Conoco

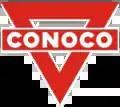
Conoco logo of 1930, after its acquisition by Marland Oil Co.

The main office was later moved to Ponca City, Oklahoma, when in 1929, Marland Oil Company (founded by exploration pioneer E. W. Marland) acquired the Continental Oil Company. Marland Oil acquired the assets (subject to liabilities) of Continental Oil Company for a consideration of 2,317,266 shares of stock. The merged company took the more recognizable Continental name along with the Conoco brand. However, it adopted Marland's red triangle logo, which it retained until 1970, when the now-familiar capsule logo was adopted.